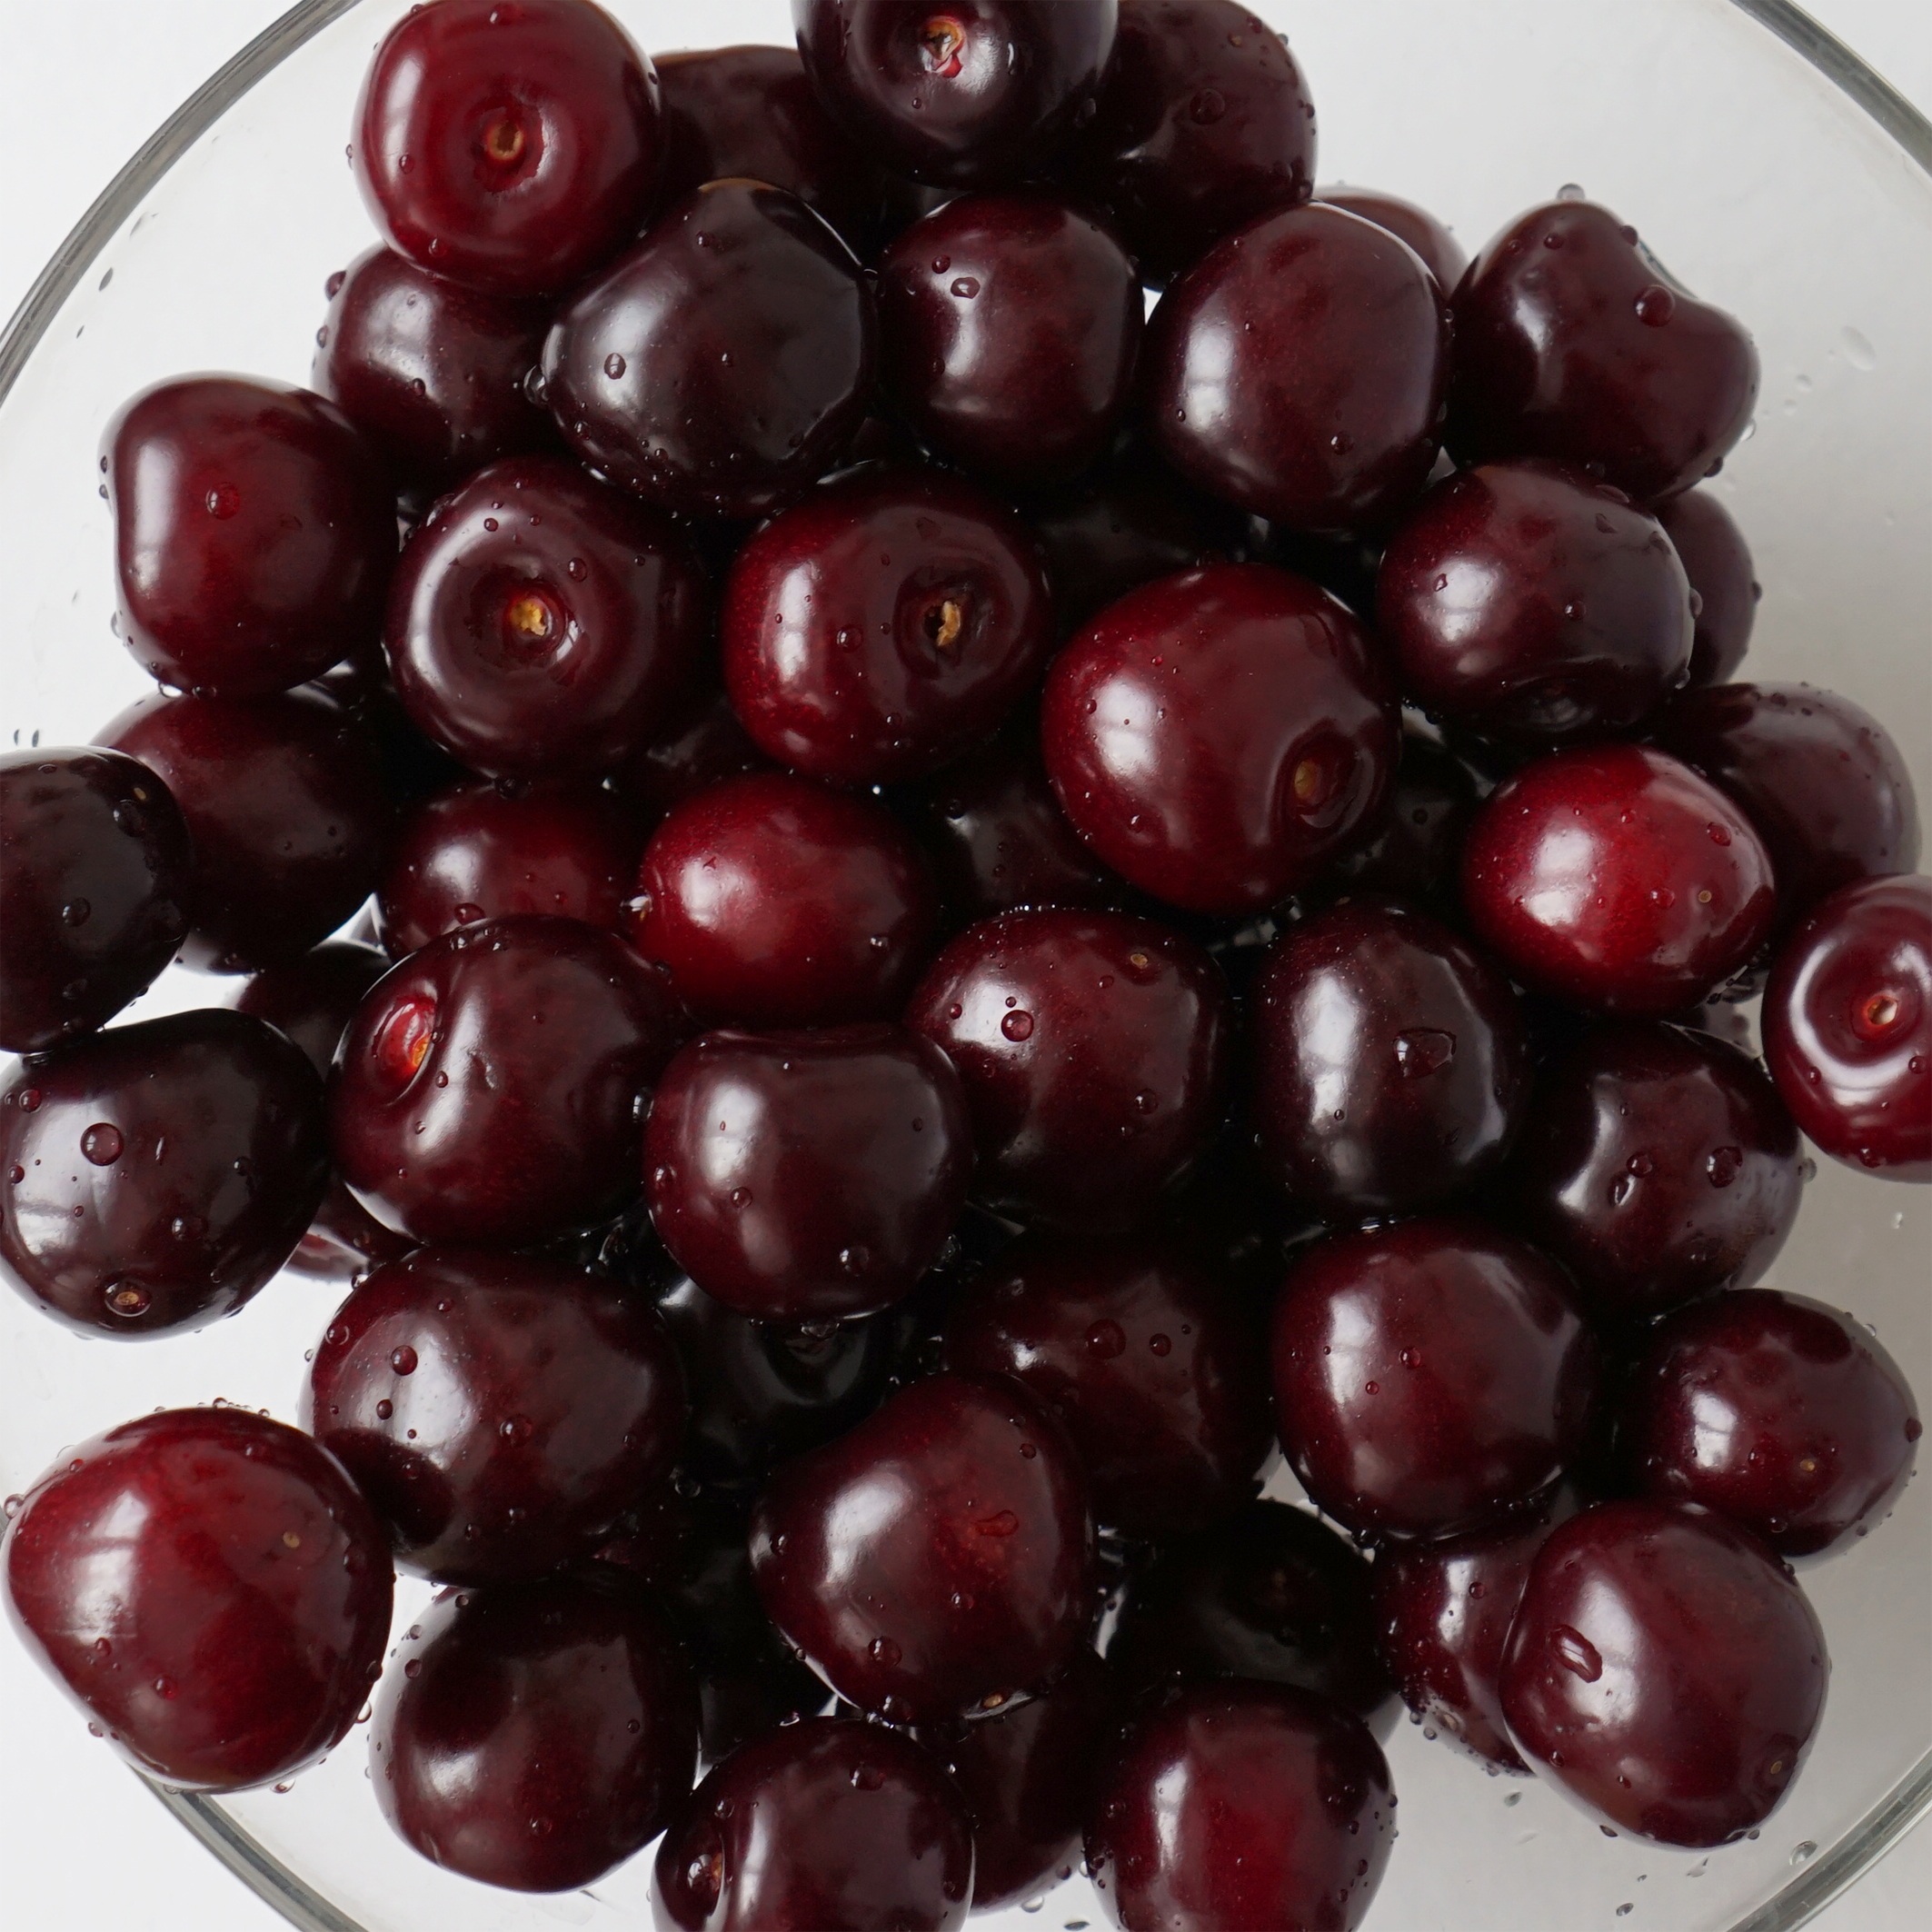
plant, fruit, food, produce, fresh, kitchen, cranberry, eating, nutrition, diet, vitamins, cherry, cherries, flowering plant, rose family, land plant, frutti di bosco, zante currant